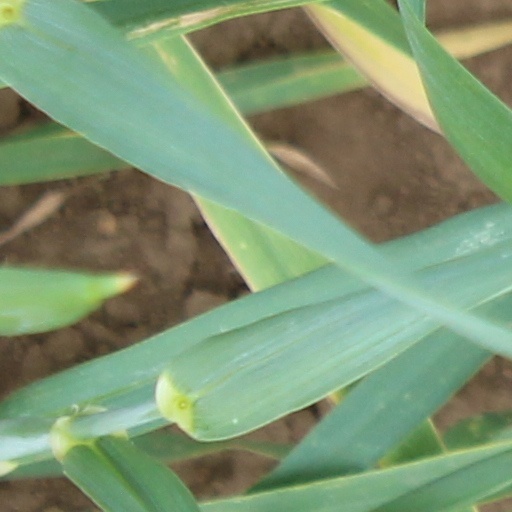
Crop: wheat